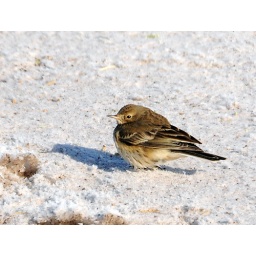
american pipit sitting in snow by road